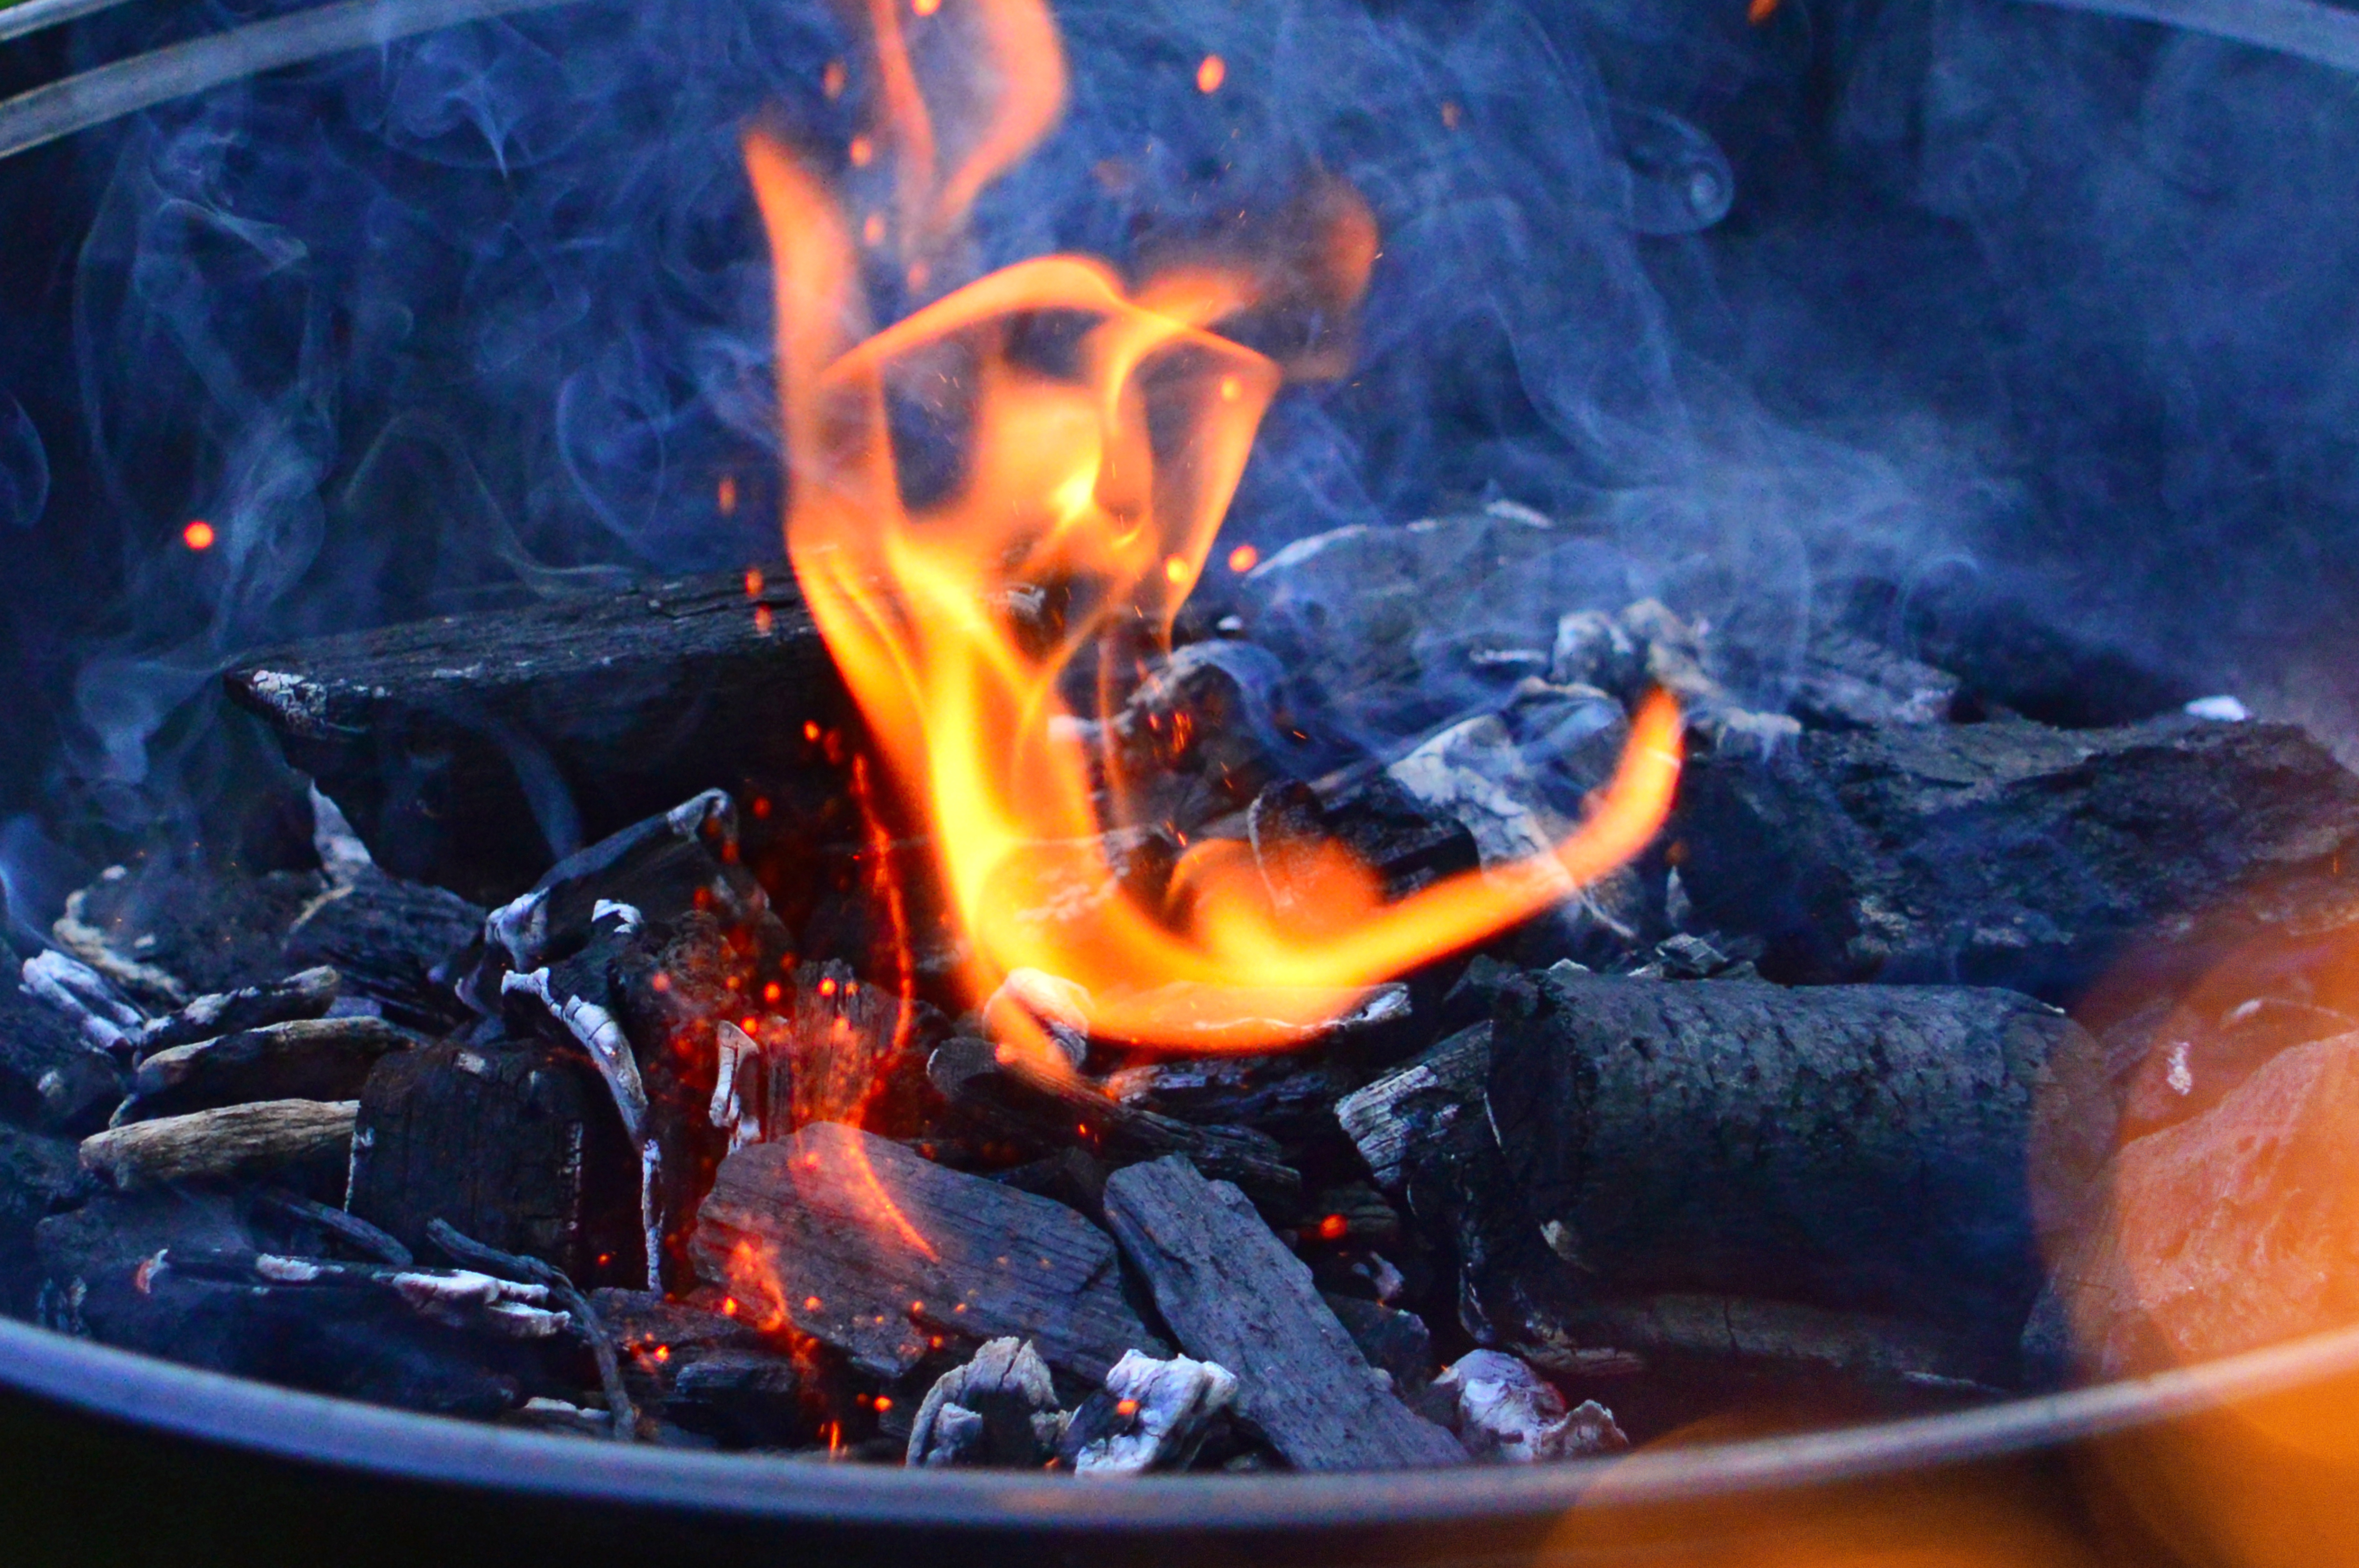
grill, barbecue, fire, charcoal, garden, hot, food, picnic, grilling, background, summer, cookout, flame, heat, burning, cooking, coal, party, black, smoke, outdoors, empty, flames, campfire, animal source foods, meat, cookware and bakeware